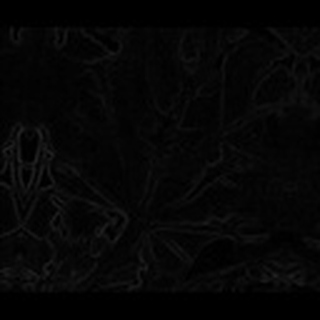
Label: cotton_bacterial_blight